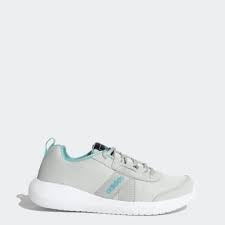
Label: Sneaker